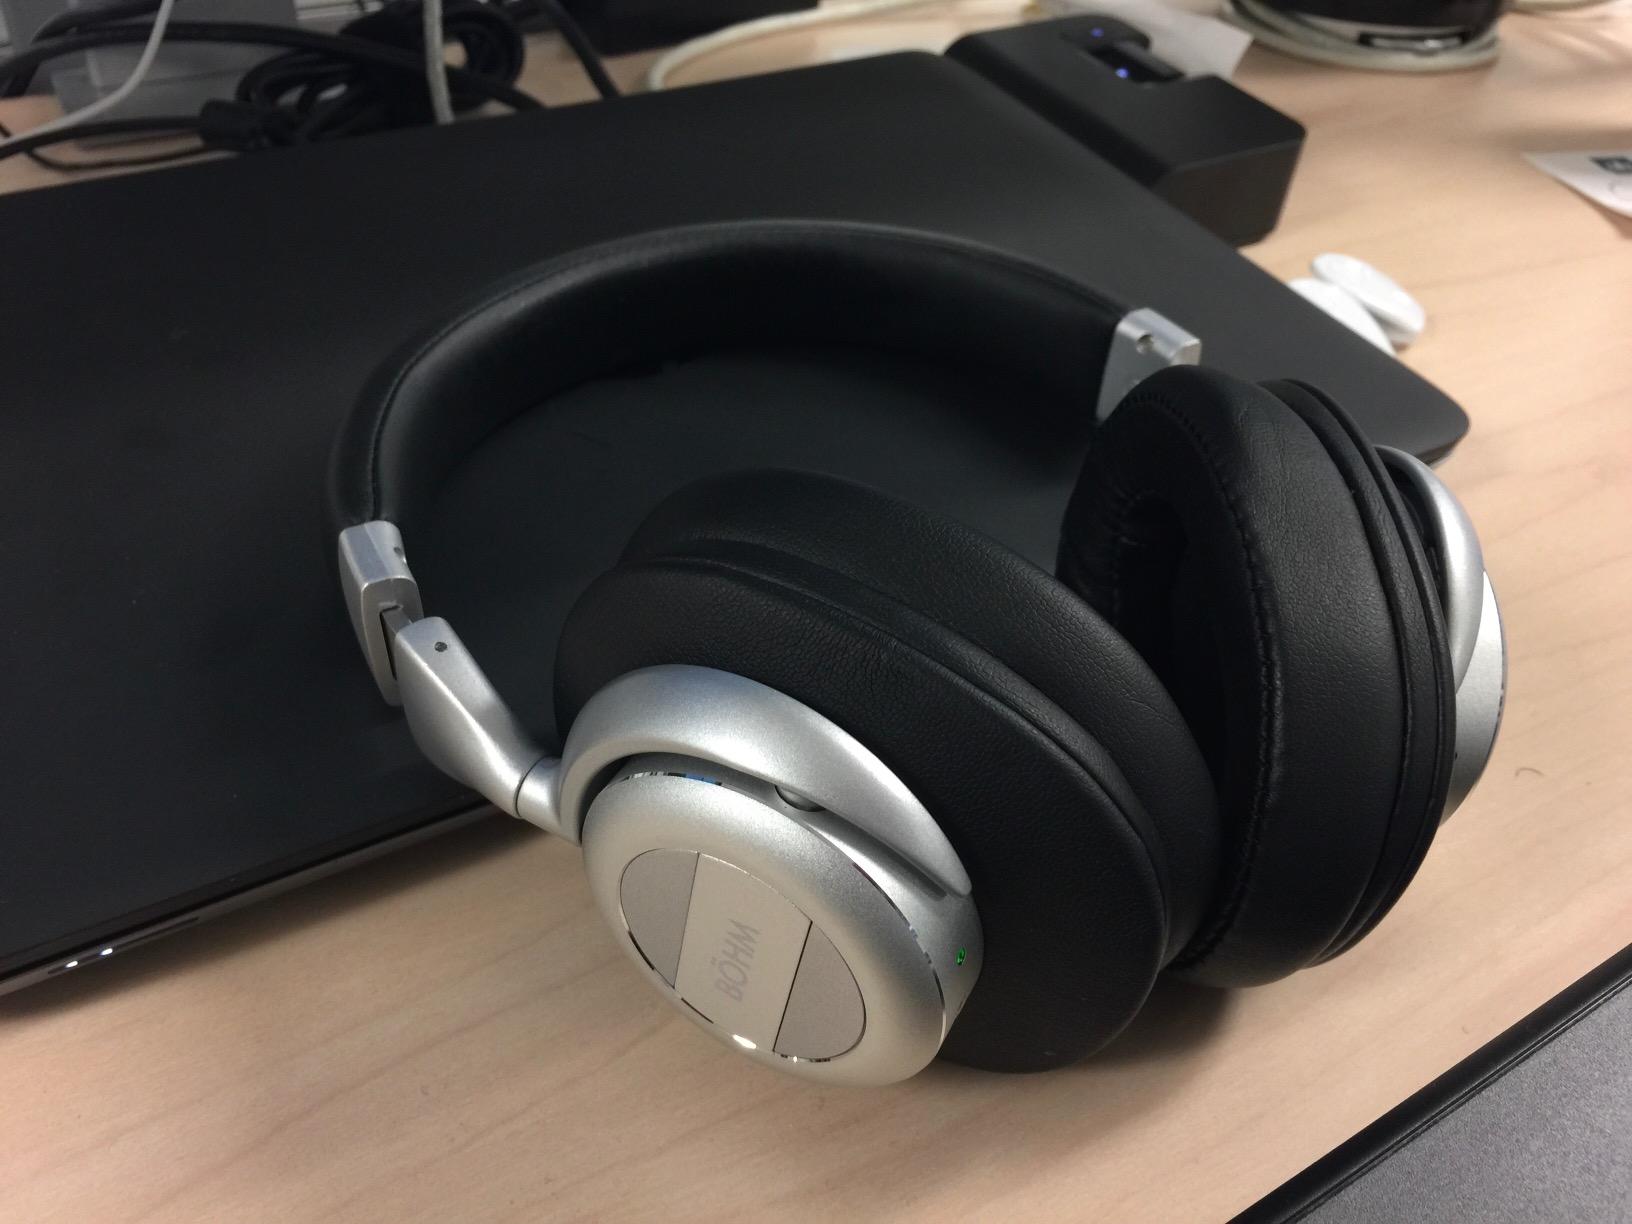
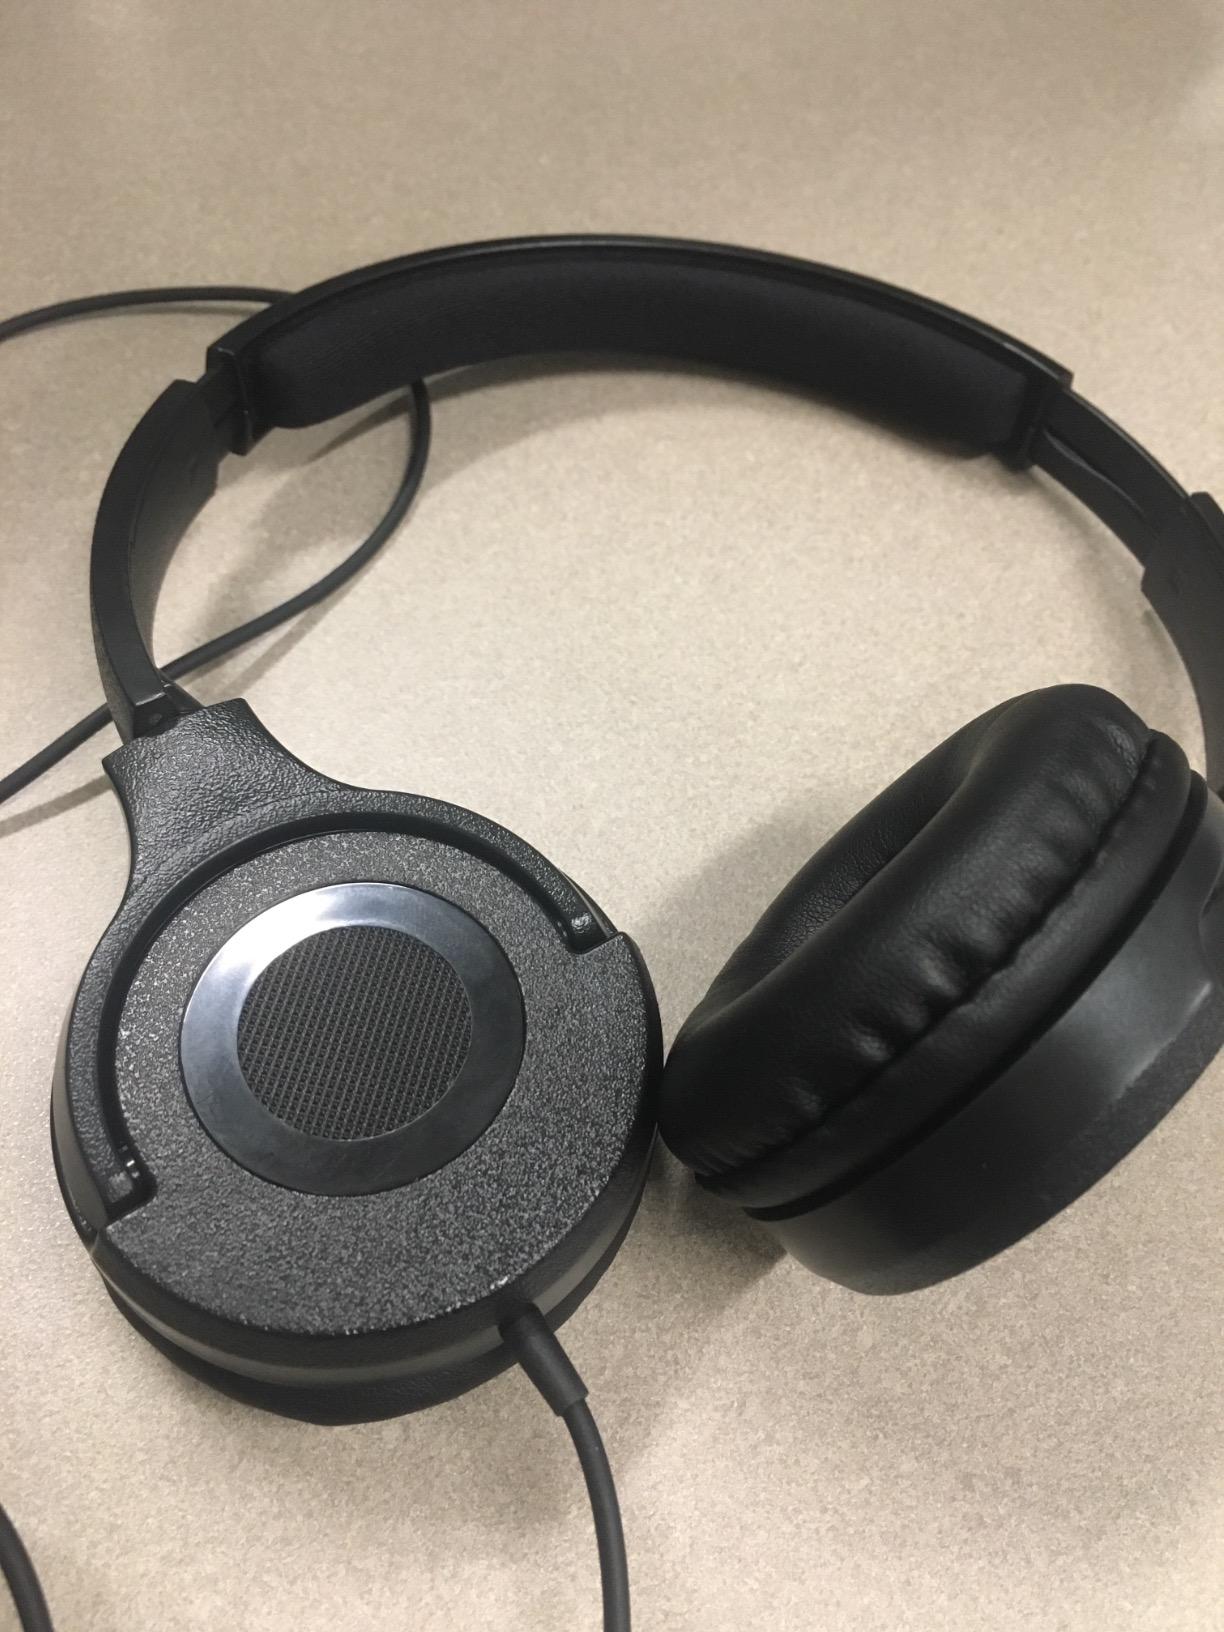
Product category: headphones
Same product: no